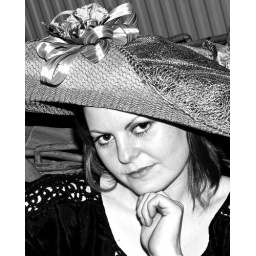
girl in the wide brim hat